Patriarch Hermogenes of Moscow

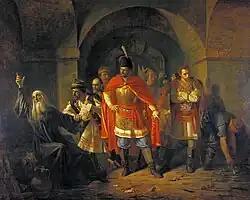
"Patriarch Hermogenes refusing to bless the Poles" painting by Pavel Chistyakov (1860).

At the Holy Synod of 1589, which established the patriarchy in Moscow, Hermogenes was appointed Metropolitan of the newly conquered city of Kazan. During the following two decades, he gained renown for a number of Muslim Volga Tatars converted to Eastern Orthodoxy.